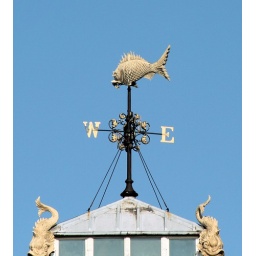
Old Billingsgate fish market in London